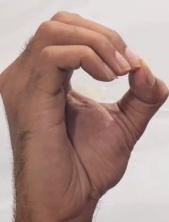
ASL sign: O